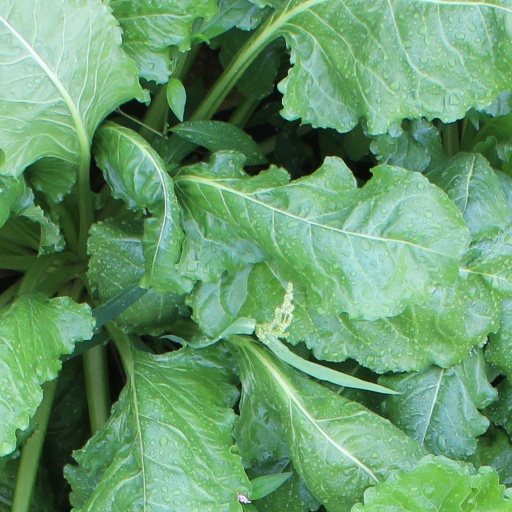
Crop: sugar beet